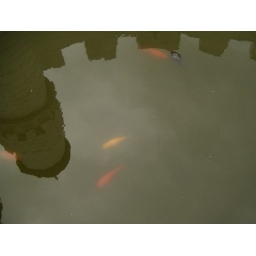
fish in the pond and reflection of castle